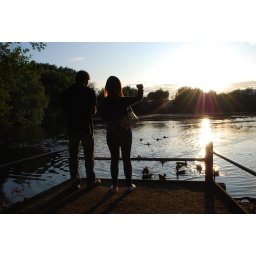
Feeding the ducks in Milton Country Park lake